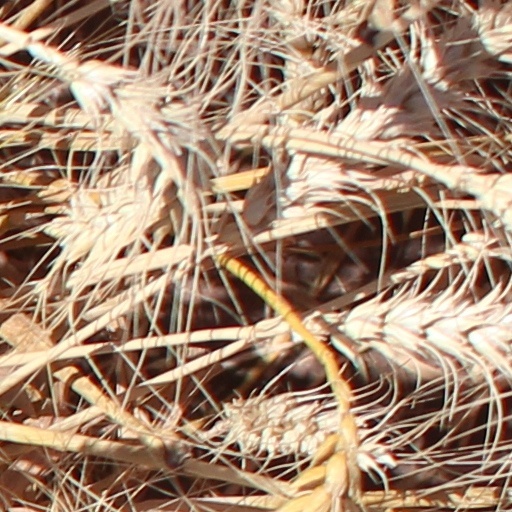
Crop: wheat